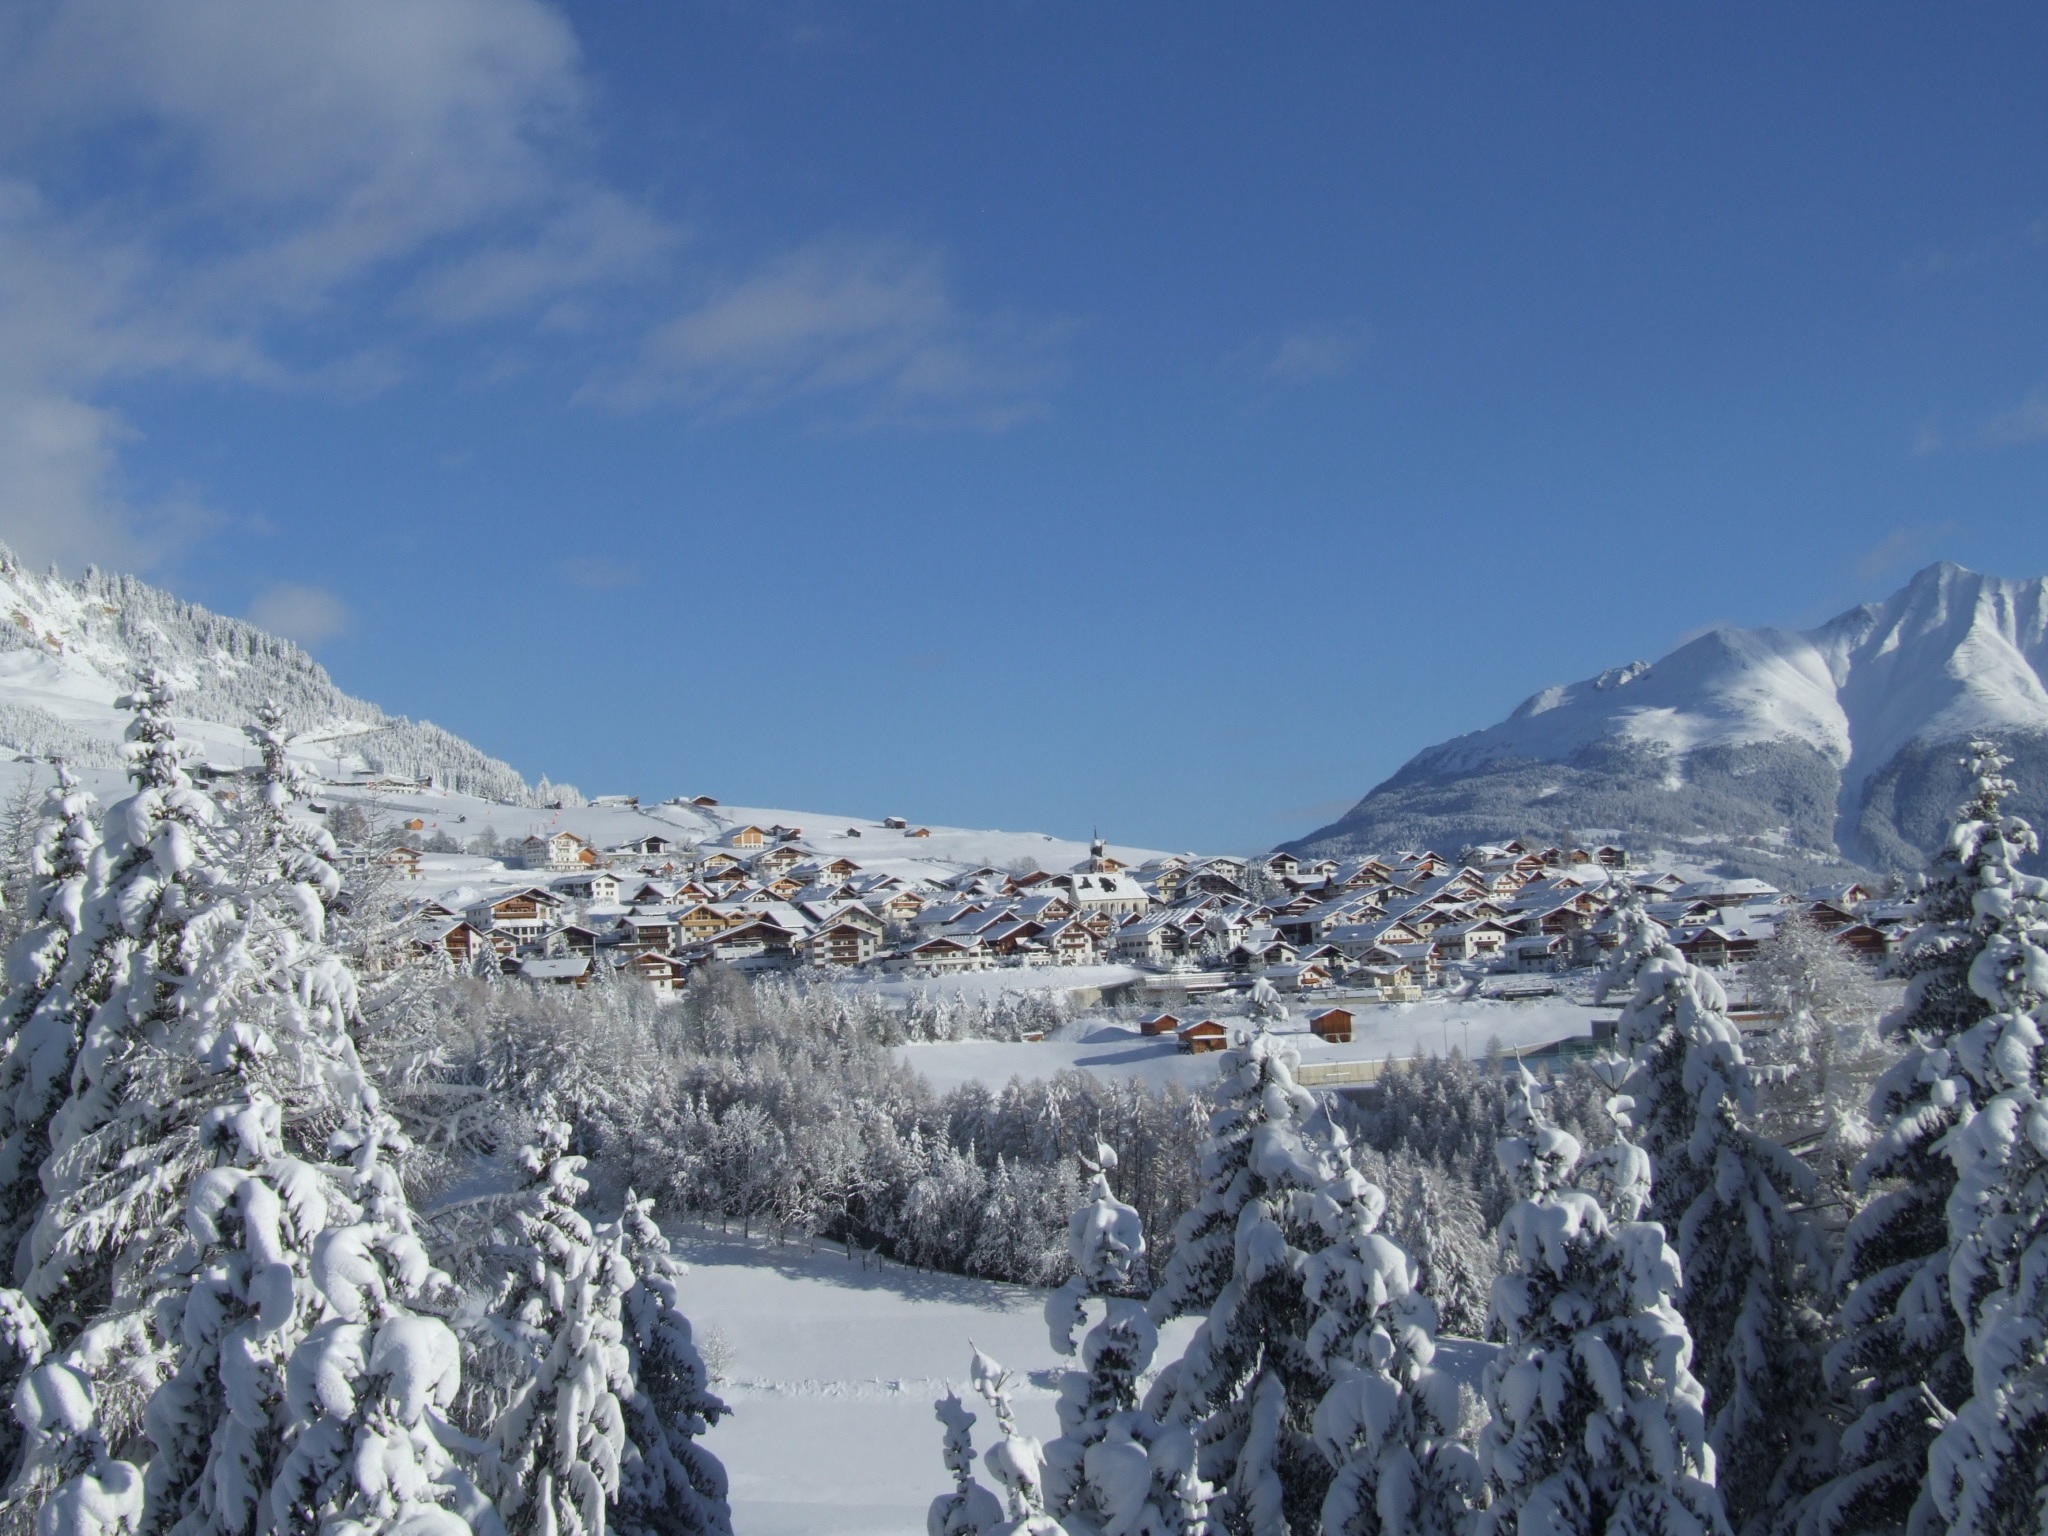
mountain, snow, winter, mountain range, panorama, weather, season, ridge, summit, winter sport, resort, alps, plateau, piste, tyrol, fiss, mountainous landforms, geological phenomenon